Question: What color is the man's jacket?
Tambaya: Wani launi ne kwat ɗin mutumin?
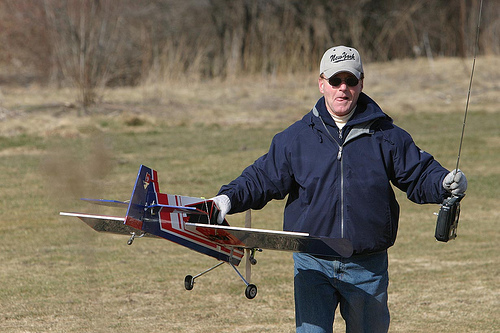
Answer: Blue.
Amsa: Shuɗi.